American Zeitgeist

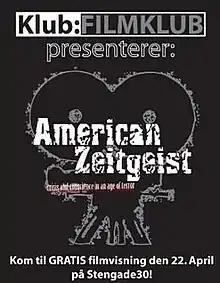
Film poster

This movie could be found on YouTube in Canada when it first released in 2006. It is nowhere to be found on YouTube now, in Canada. Also information on Rob Mcgann is very limited.